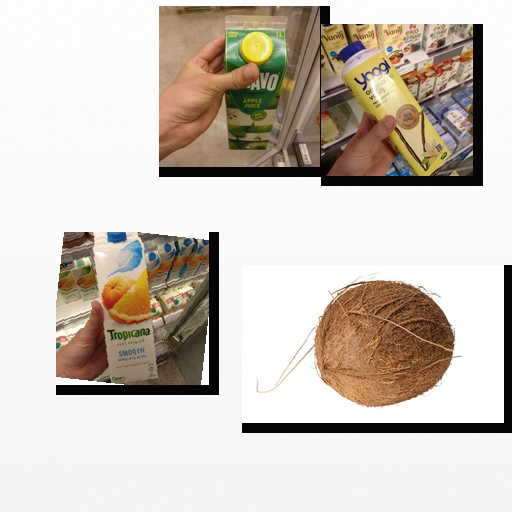
Food items: vanilla_yogurt, apple_juice, mixed_juice, coconut